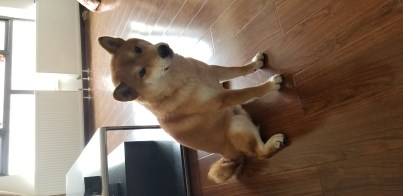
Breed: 1043-n000001-Shiba_Dog